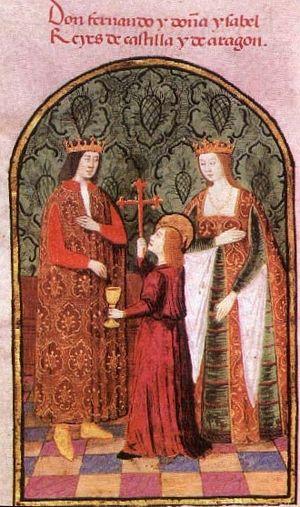
La Reconquista est le nom donné à la période du Moyen Âge durant laquelle s'est produite la reconquête, par les royaumes chrétiens, des territoires de la péninsule Ibérique et des îles Baléares occupés par les musulmans. Il est communément admis que la Reconquista commence lors de la première moitié du VIIIᵉ siècle ; néanmoins, l'année exacte de son début reste sujette à débat. La victoire asturienne lors de la bataille de Covadonga en 722 est une des dates admises comme le point de départ de la reconquête. Elle s'achève le 2 janvier 1492 dans l'actuelle Espagne, lorsque les « Rois catholiques » prennent le dernier bastion musulman à Grenade.
Les Rois catholiques, ou même Rois très catholiques, est un titre reçu par Isabelle Iʳᵉ de Castille et Ferdinand II d'Aragon, accordé par le pape Alexandre VI en compensation pour l'octroi du titre très chrétien aux rois de France.
Le port de la baie de Cadix est un complexe portuaire situé sur le littoral atlantique espagnol, dans la province de Cadix, en Andalousie. Il regroupe cinq ports autrefois indépendants et dispersés sur trois communes, dans une structure placée sous la tutelle du ministère de l'Équipement. Héritier d'une histoire prestigieuse, le port de la Baie bénéficie d'une situation privilégiée et connaît depuis plusieurs années une croissance soutenue qui le place parmi les premiers ports andalous et espagnols.
L’université de Séville est un établissement d'enseignement supérieur public dont le siège se trouve à Séville, en Espagne. Son nom officiel est Universidad de Sevilla, mais elle est souvent appelée La Hispalense. Comptant près de 70 000 étudiants, elle constitue, en termes d'effectifs, l'université la plus importante de la communauté autonome d'Andalousie, et la deuxième d'Espagne après l'université Complutense de Madrid.
Le château de Cortegana est une forteresse médiévale située à Cortegana, dans la province espagnole de Huelva, en Andalousie. Elle fut bâtie au XIIIᵉ siècle sur le site d'un château plus ancien. Le roi Sanche IV de Castille ordonna sa construction en plein conflit avec le royaume voisin du Portugal.